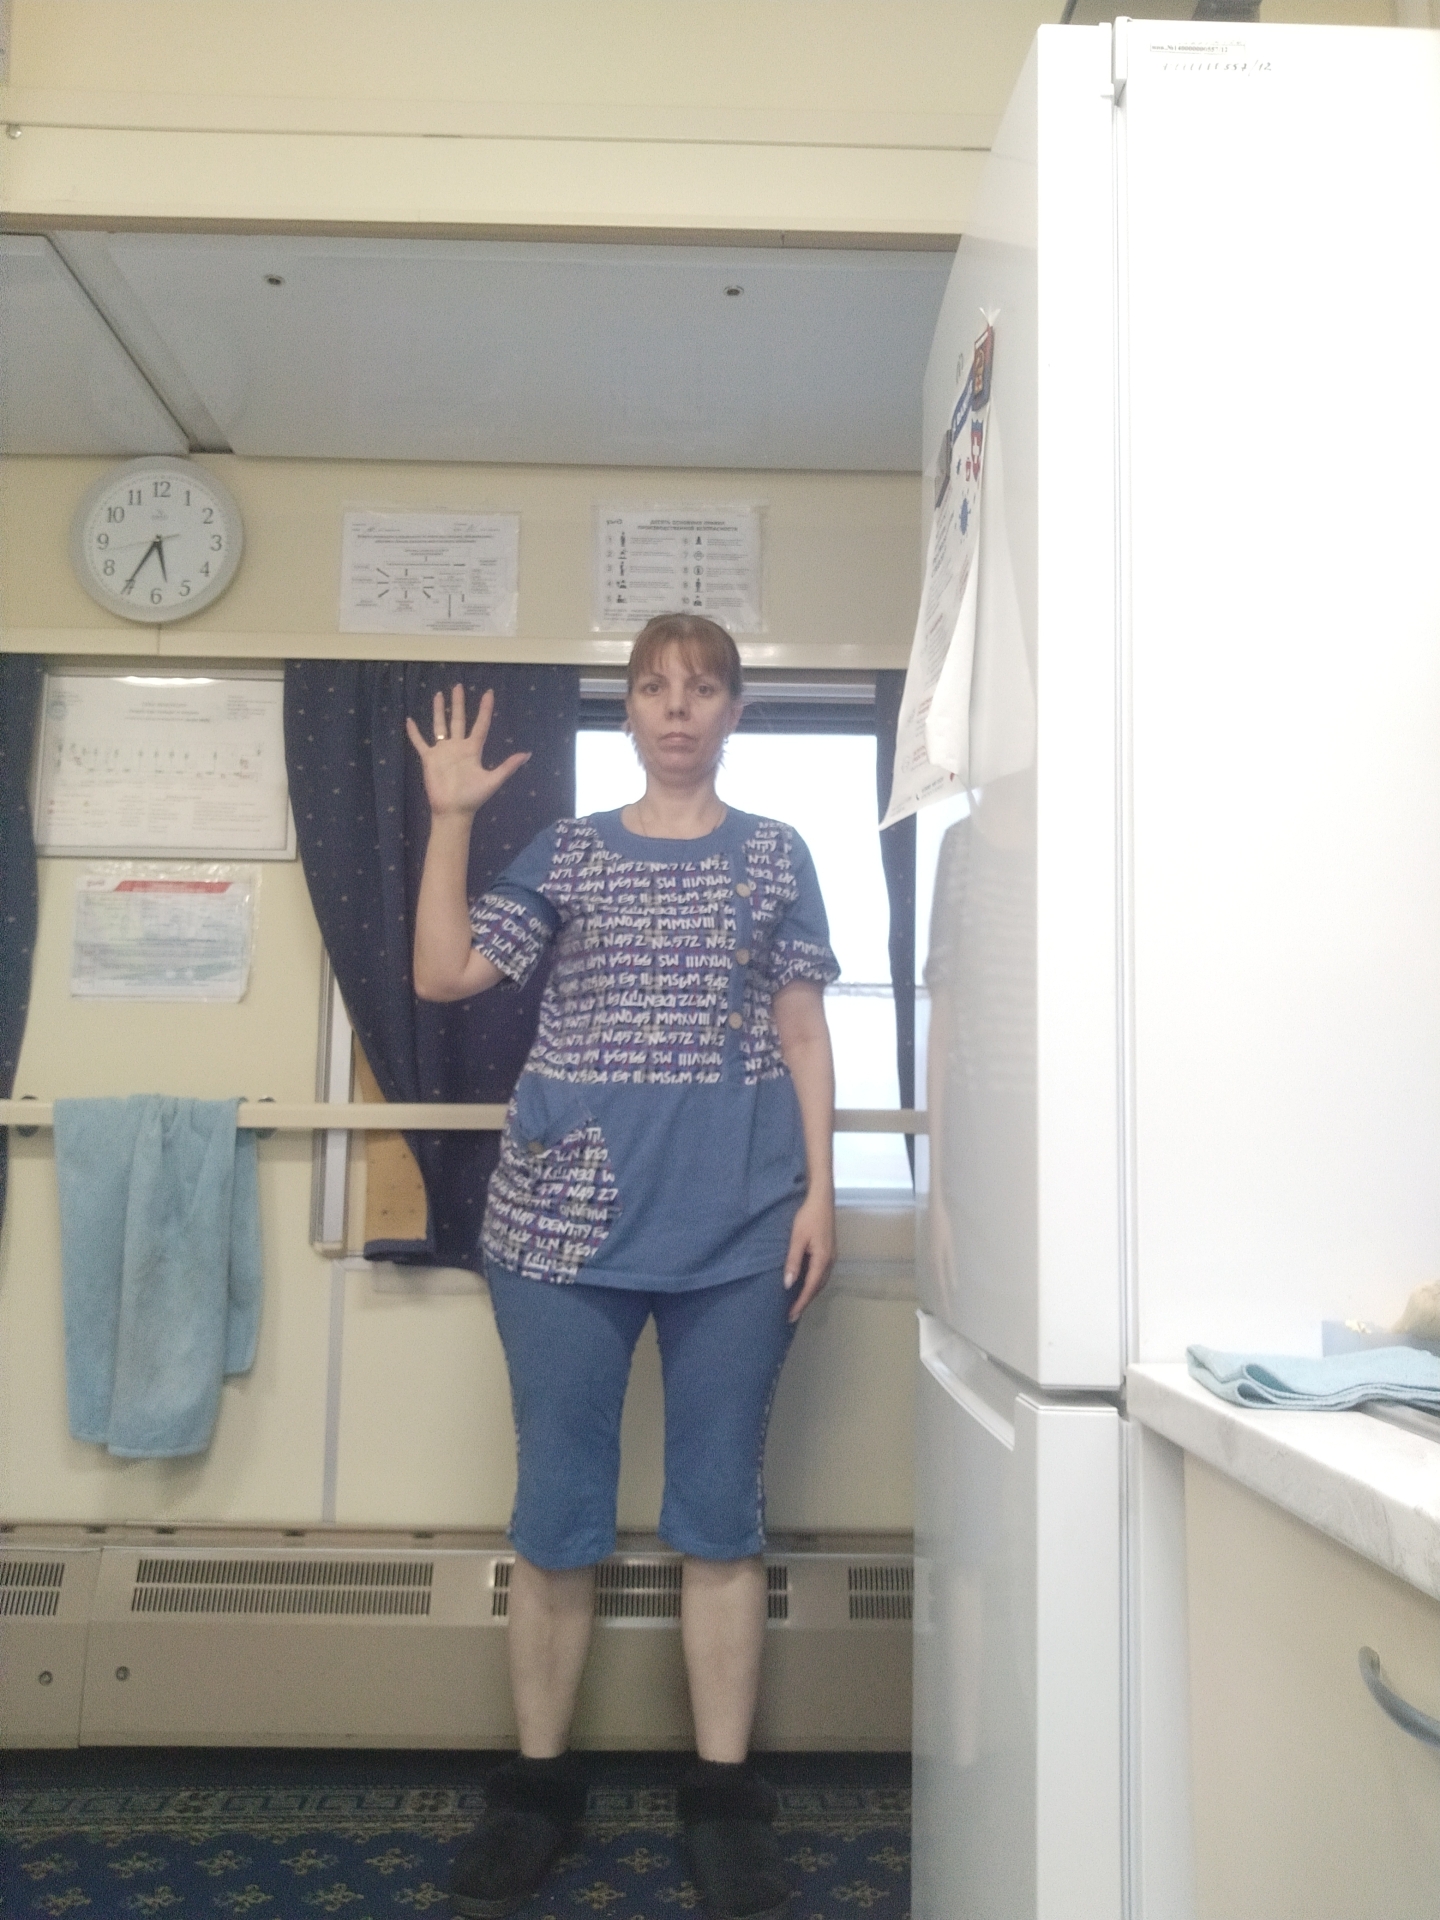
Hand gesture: palm